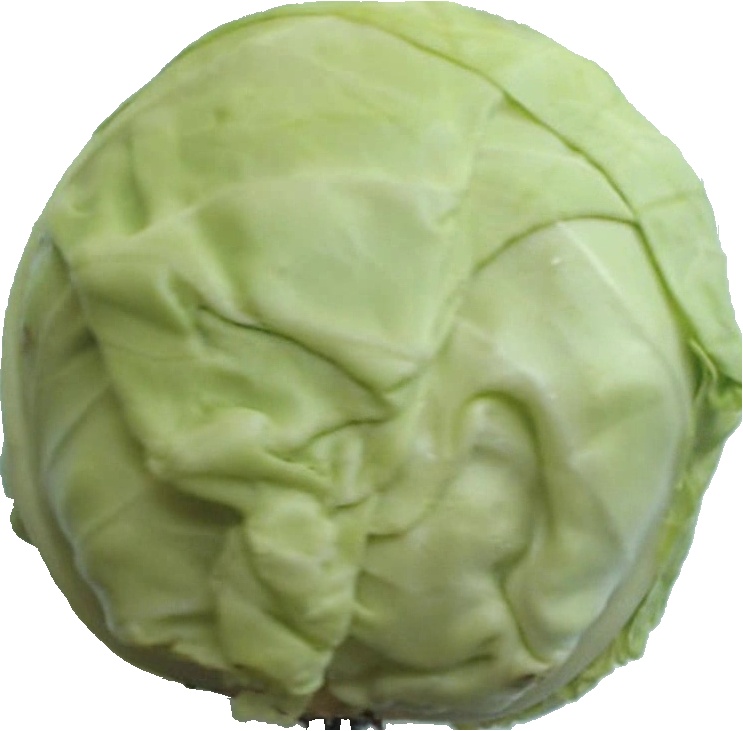
Label: cabbage_white_1